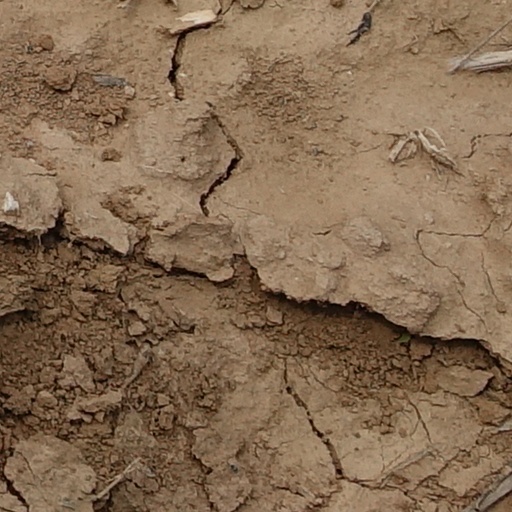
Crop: wheat